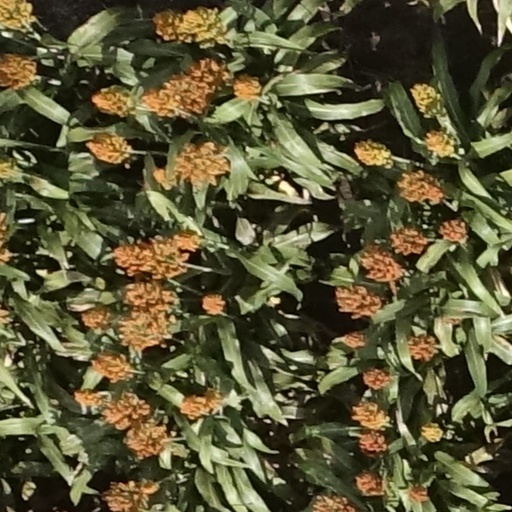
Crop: sorghum